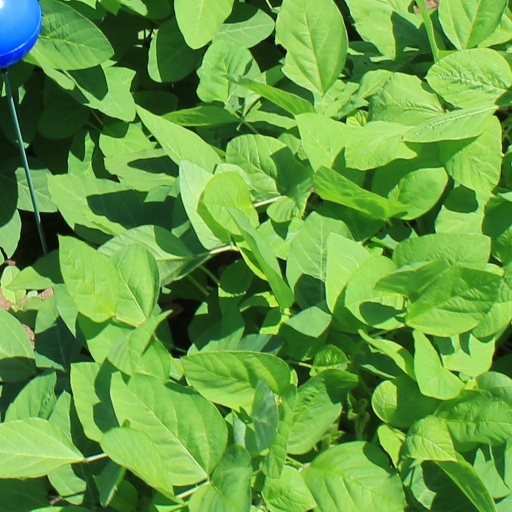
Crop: soybean